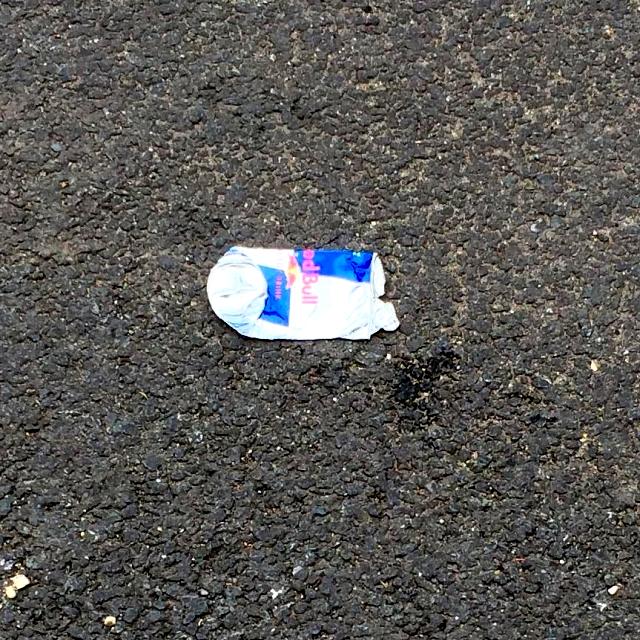
Label: Metal